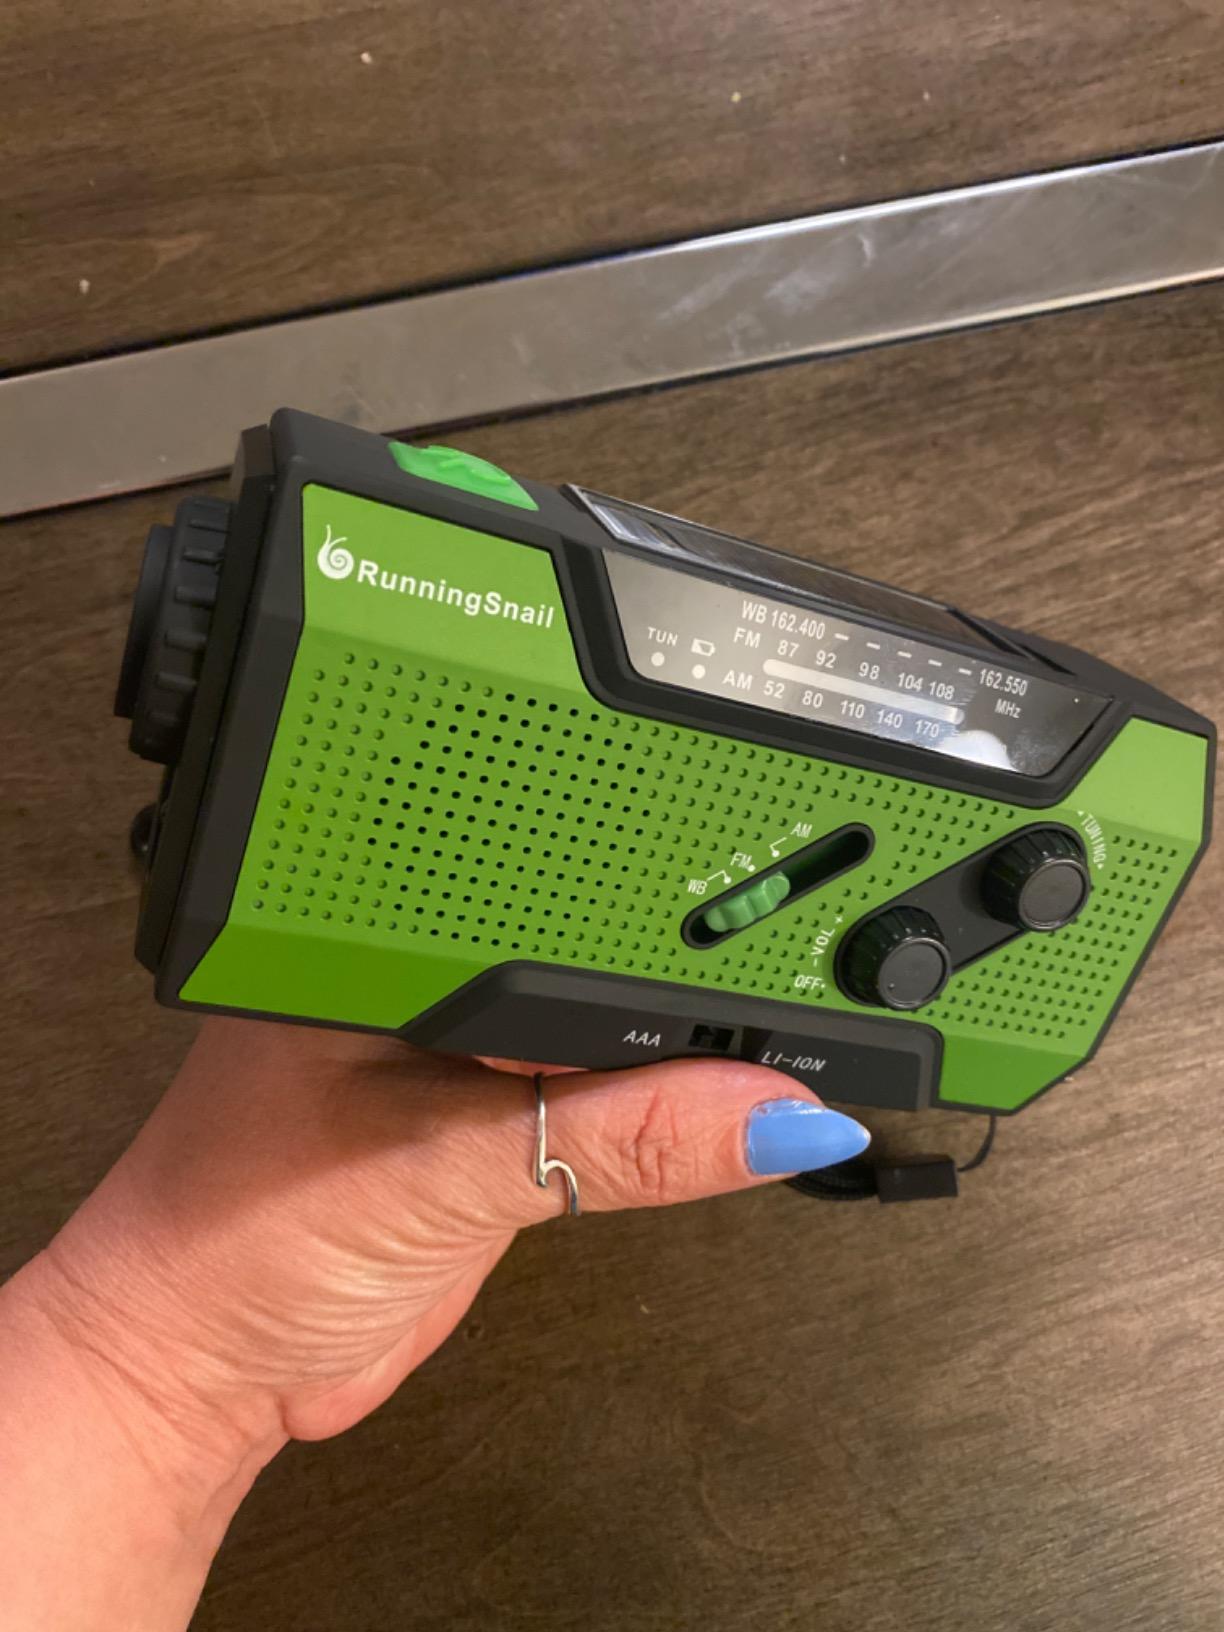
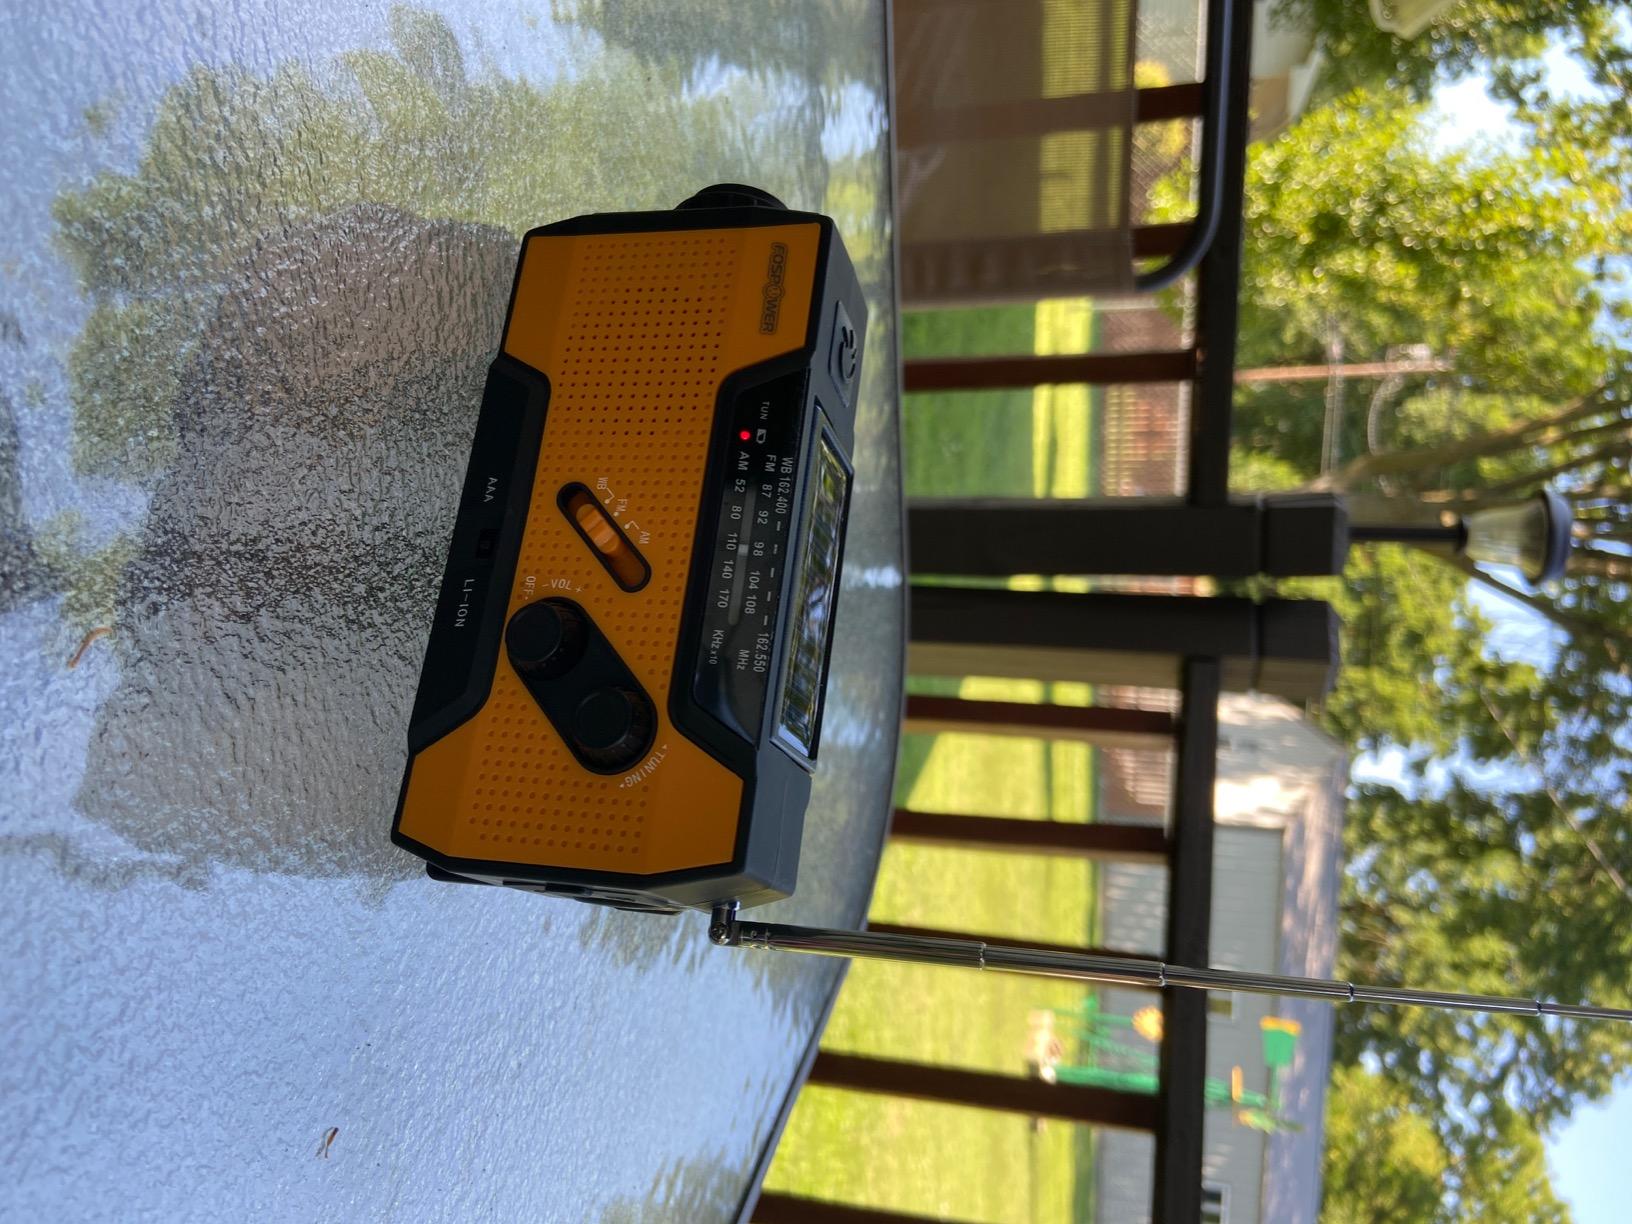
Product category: radio
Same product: no